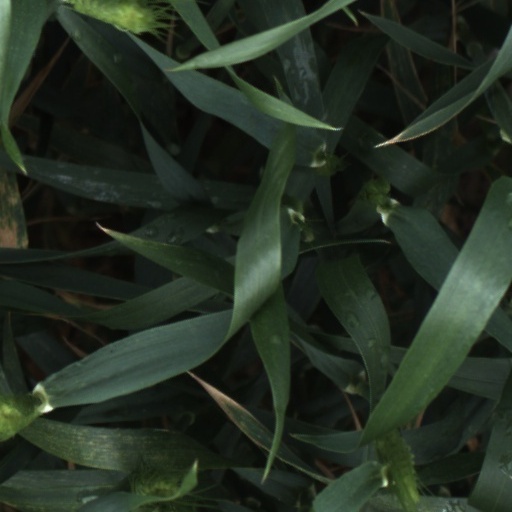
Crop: wheat